Tilda Johnson

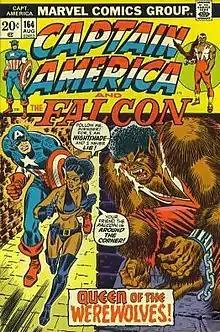
First appearance of Tilda Johnson in "Captain America and the Falcon" #164 (August 1973)

Tilda Johnson, introduced as the Queen of the Werewolves and also known as Dr. Nightshade, Deadly Nightshade, or simply Nightshade, is a fictional character appearing in American comic books published by Marvel Comics. Introduced as a supervillain opposing Captain America, Falcon, Power Man, Iron Fist, and Black Panther, she is later reformed, becoming the superhero Nighthawk and joining the Avengers in 2017.